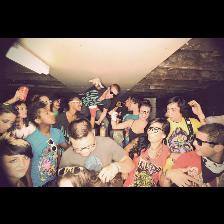
Label: Human